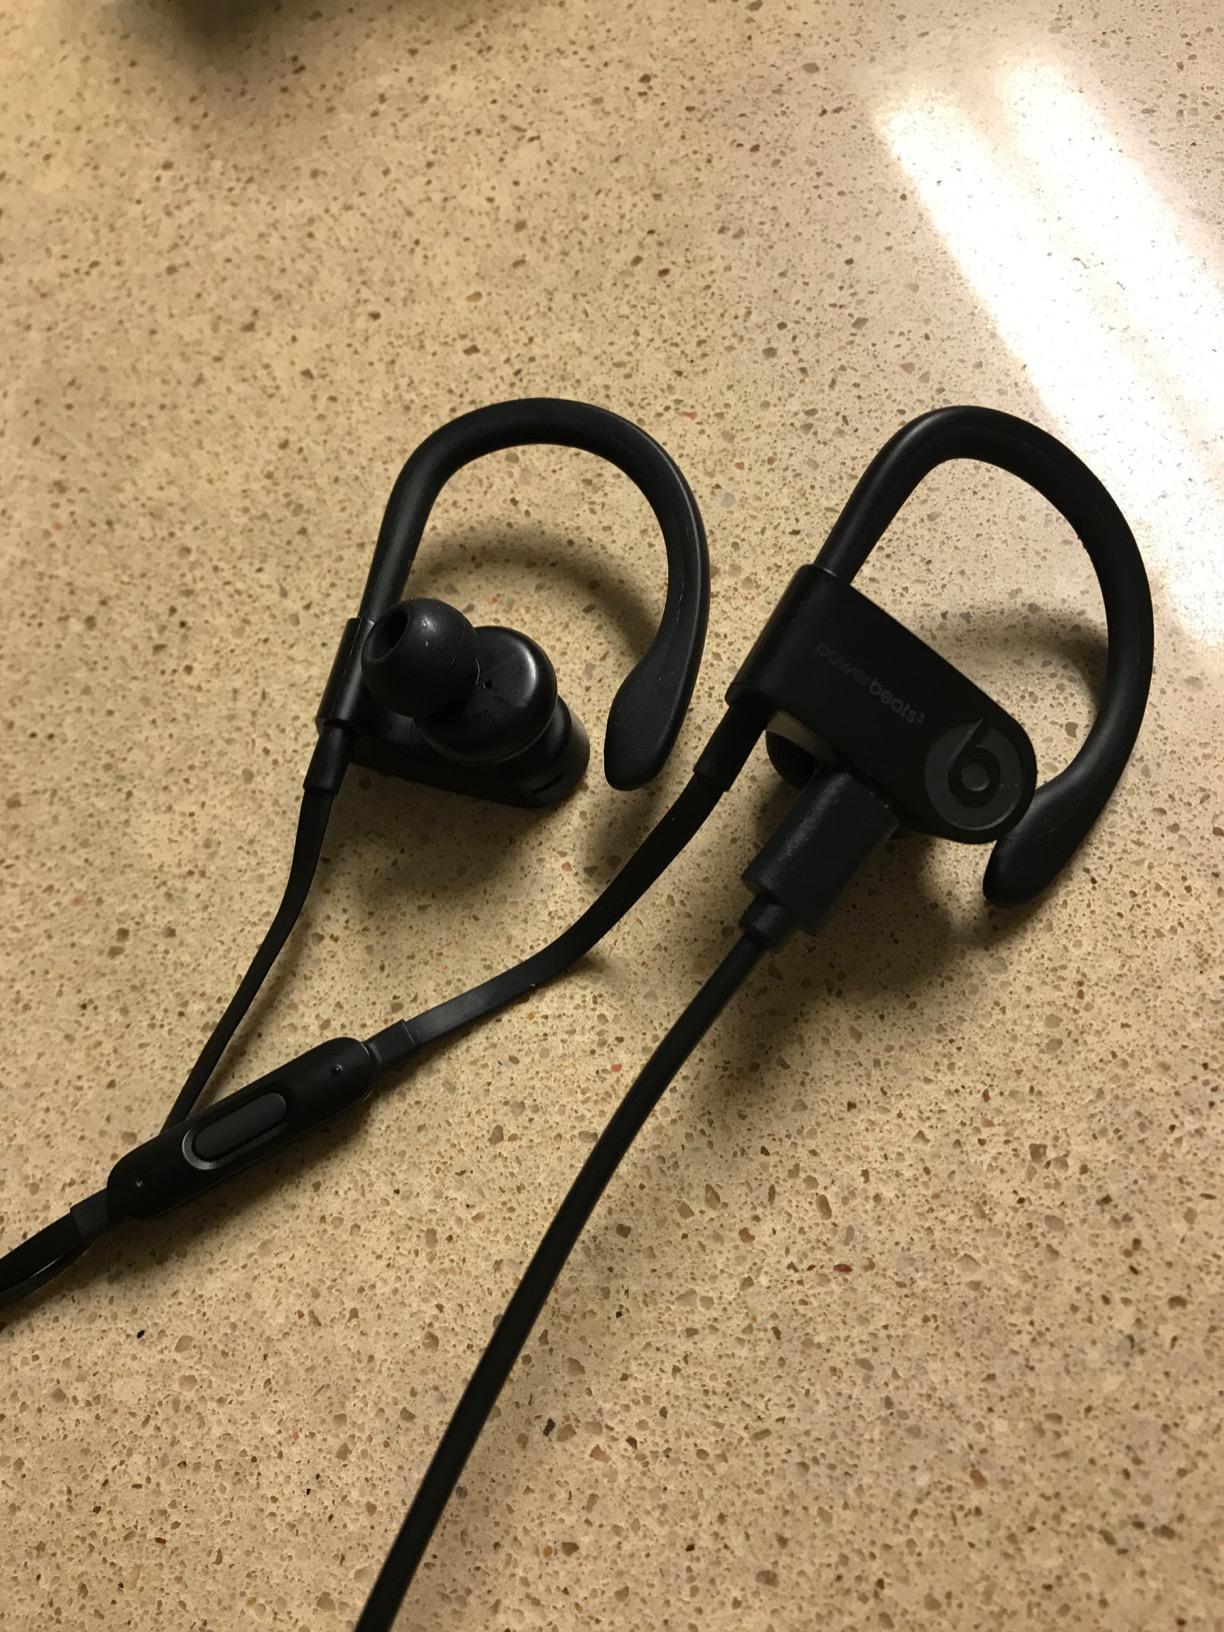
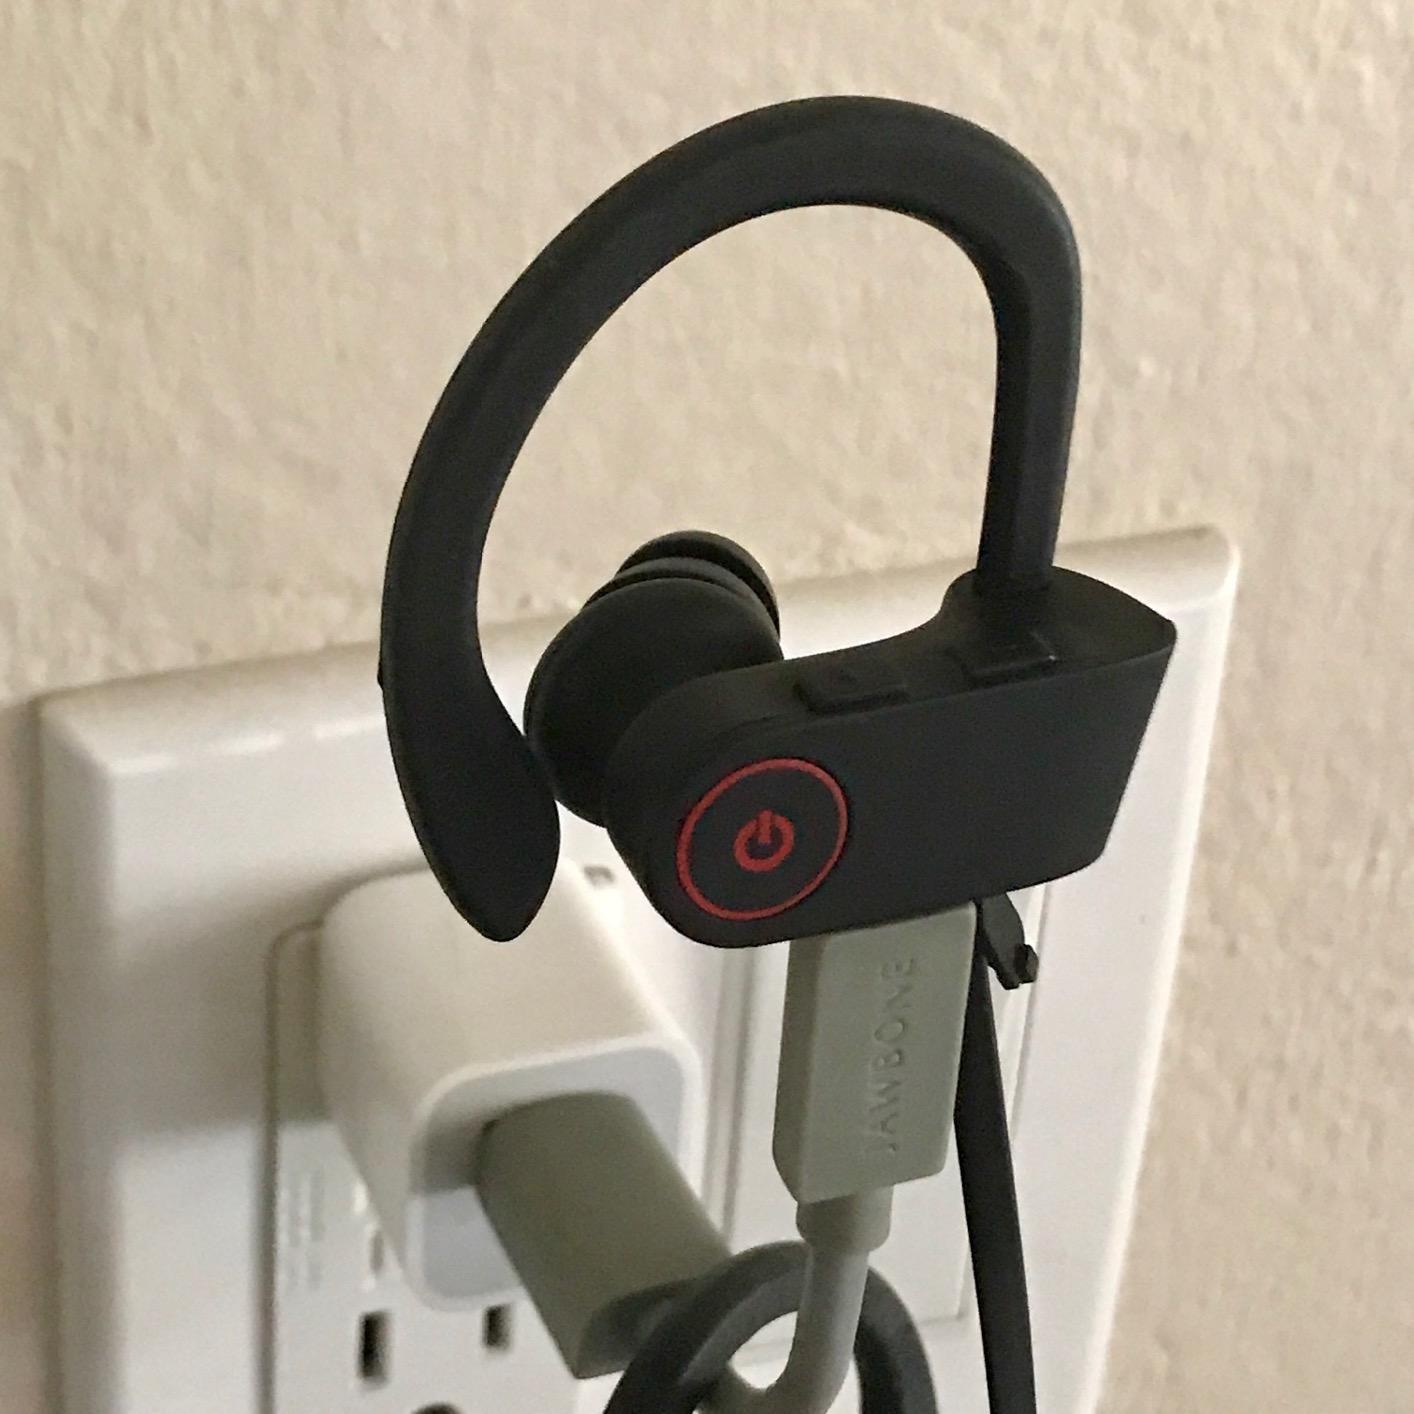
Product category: headphones
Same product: no